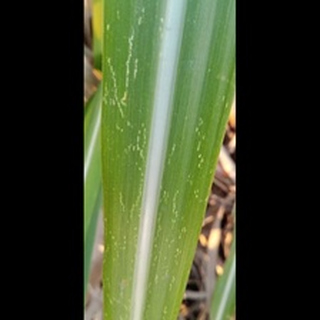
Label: sugarcane_mosaic